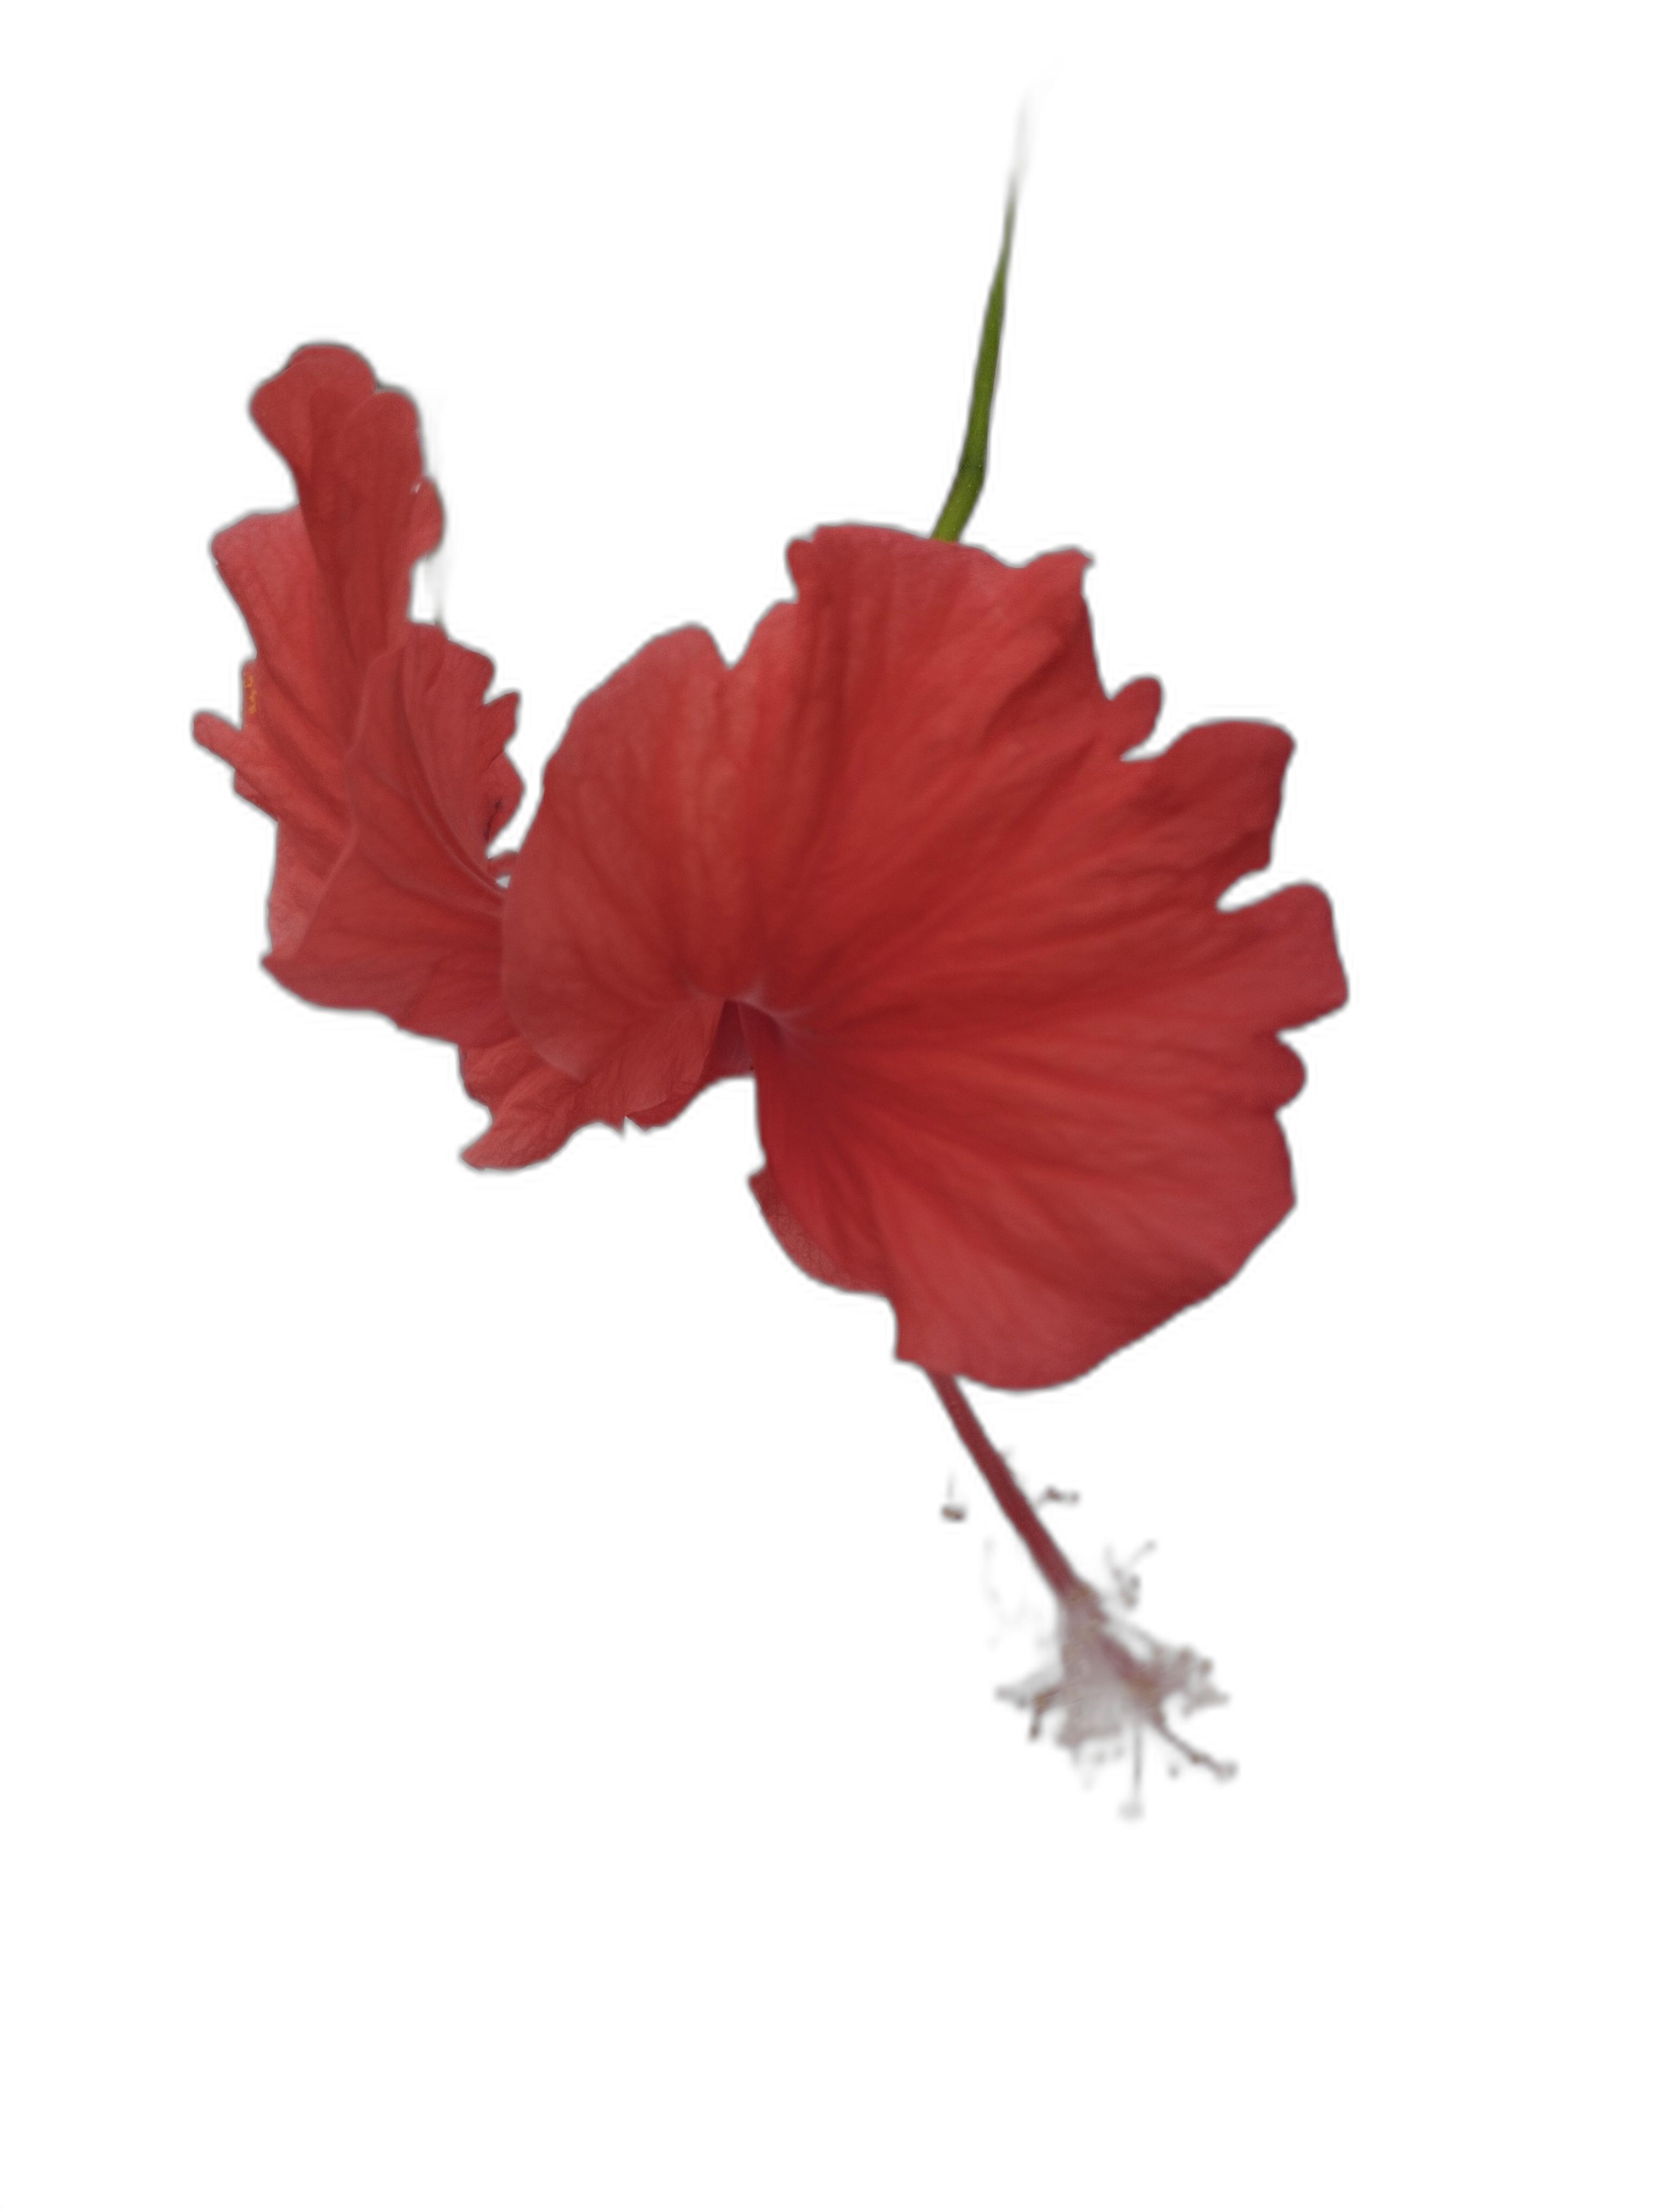
Label: Hibiscus